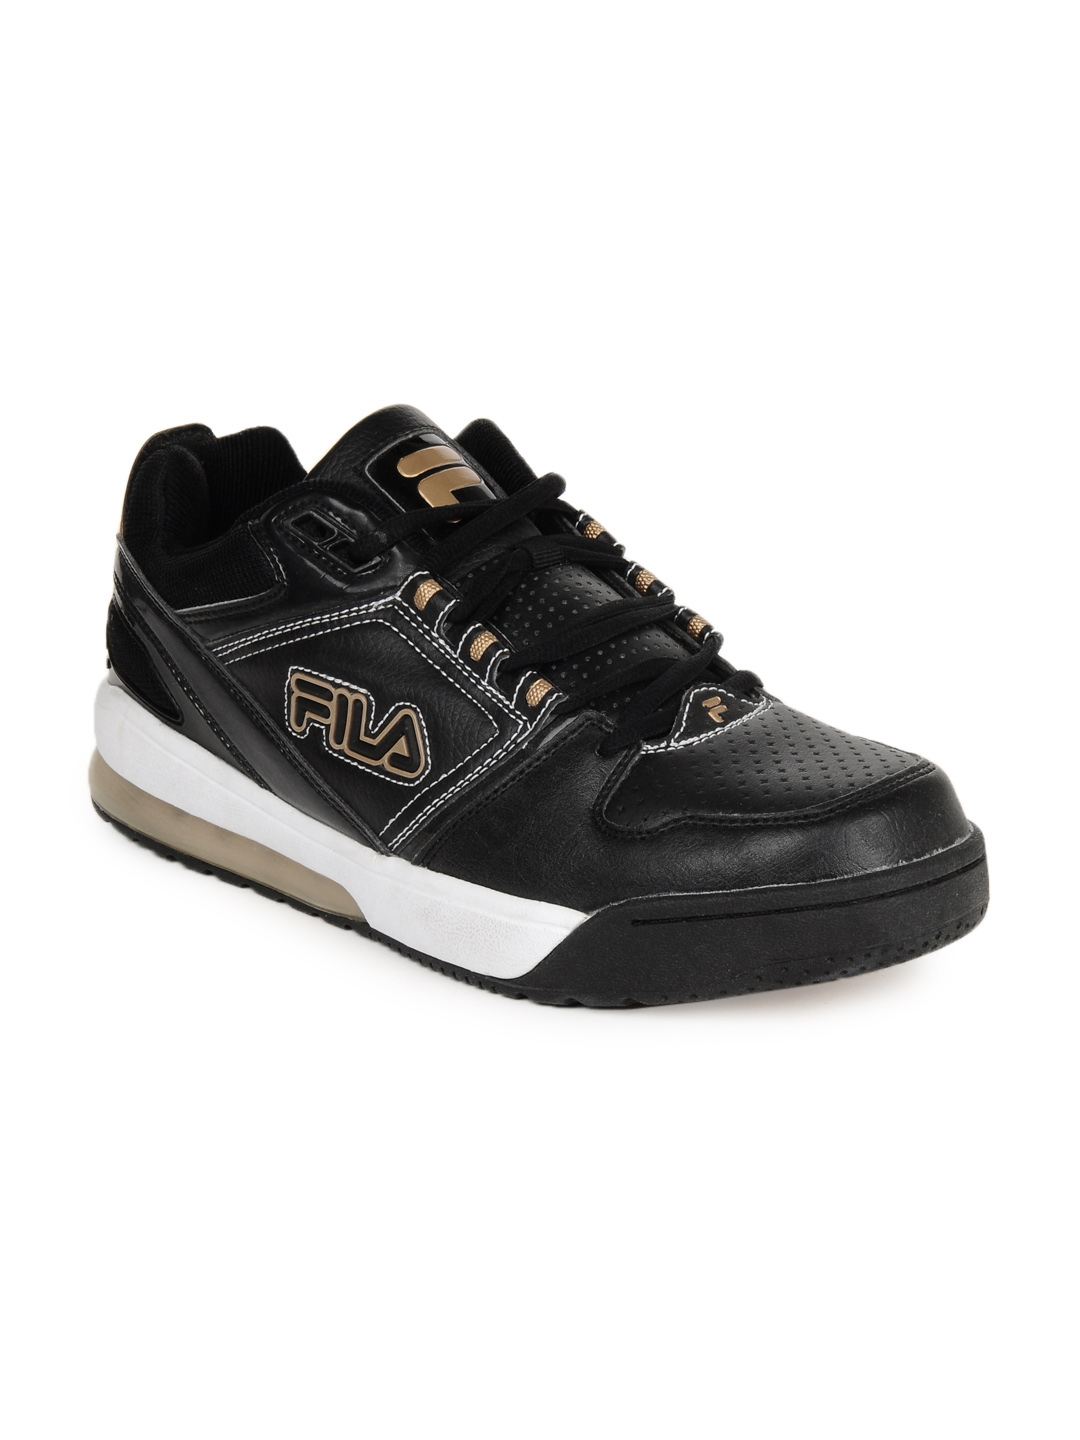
Fila Men Fusion Black Sports Shoes
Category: Footwear / Shoes / Sports Shoes
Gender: Men
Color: Black
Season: Fall 2011
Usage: Sports